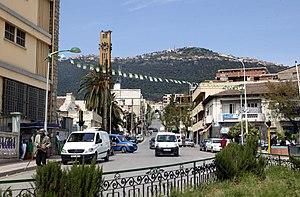
Saïd Slimani est conseiller municipal de Tizi Ouzou né en 1850 au village Bouhinoune de Tizi Ouzou et mort en mars 1924. Son père était Amar Slimani.